Jerzy Osiatyński

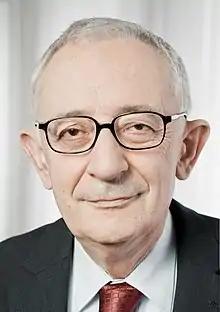
Osiatyński in 2016

Jerzy Osiatyński (2 November 1941 – 4 February 2022) was a Polish politician. A member of the Democratic Union, he served in the Sejm from 1989 to 2001 and was Minister of Finance from 1992 to 1993.